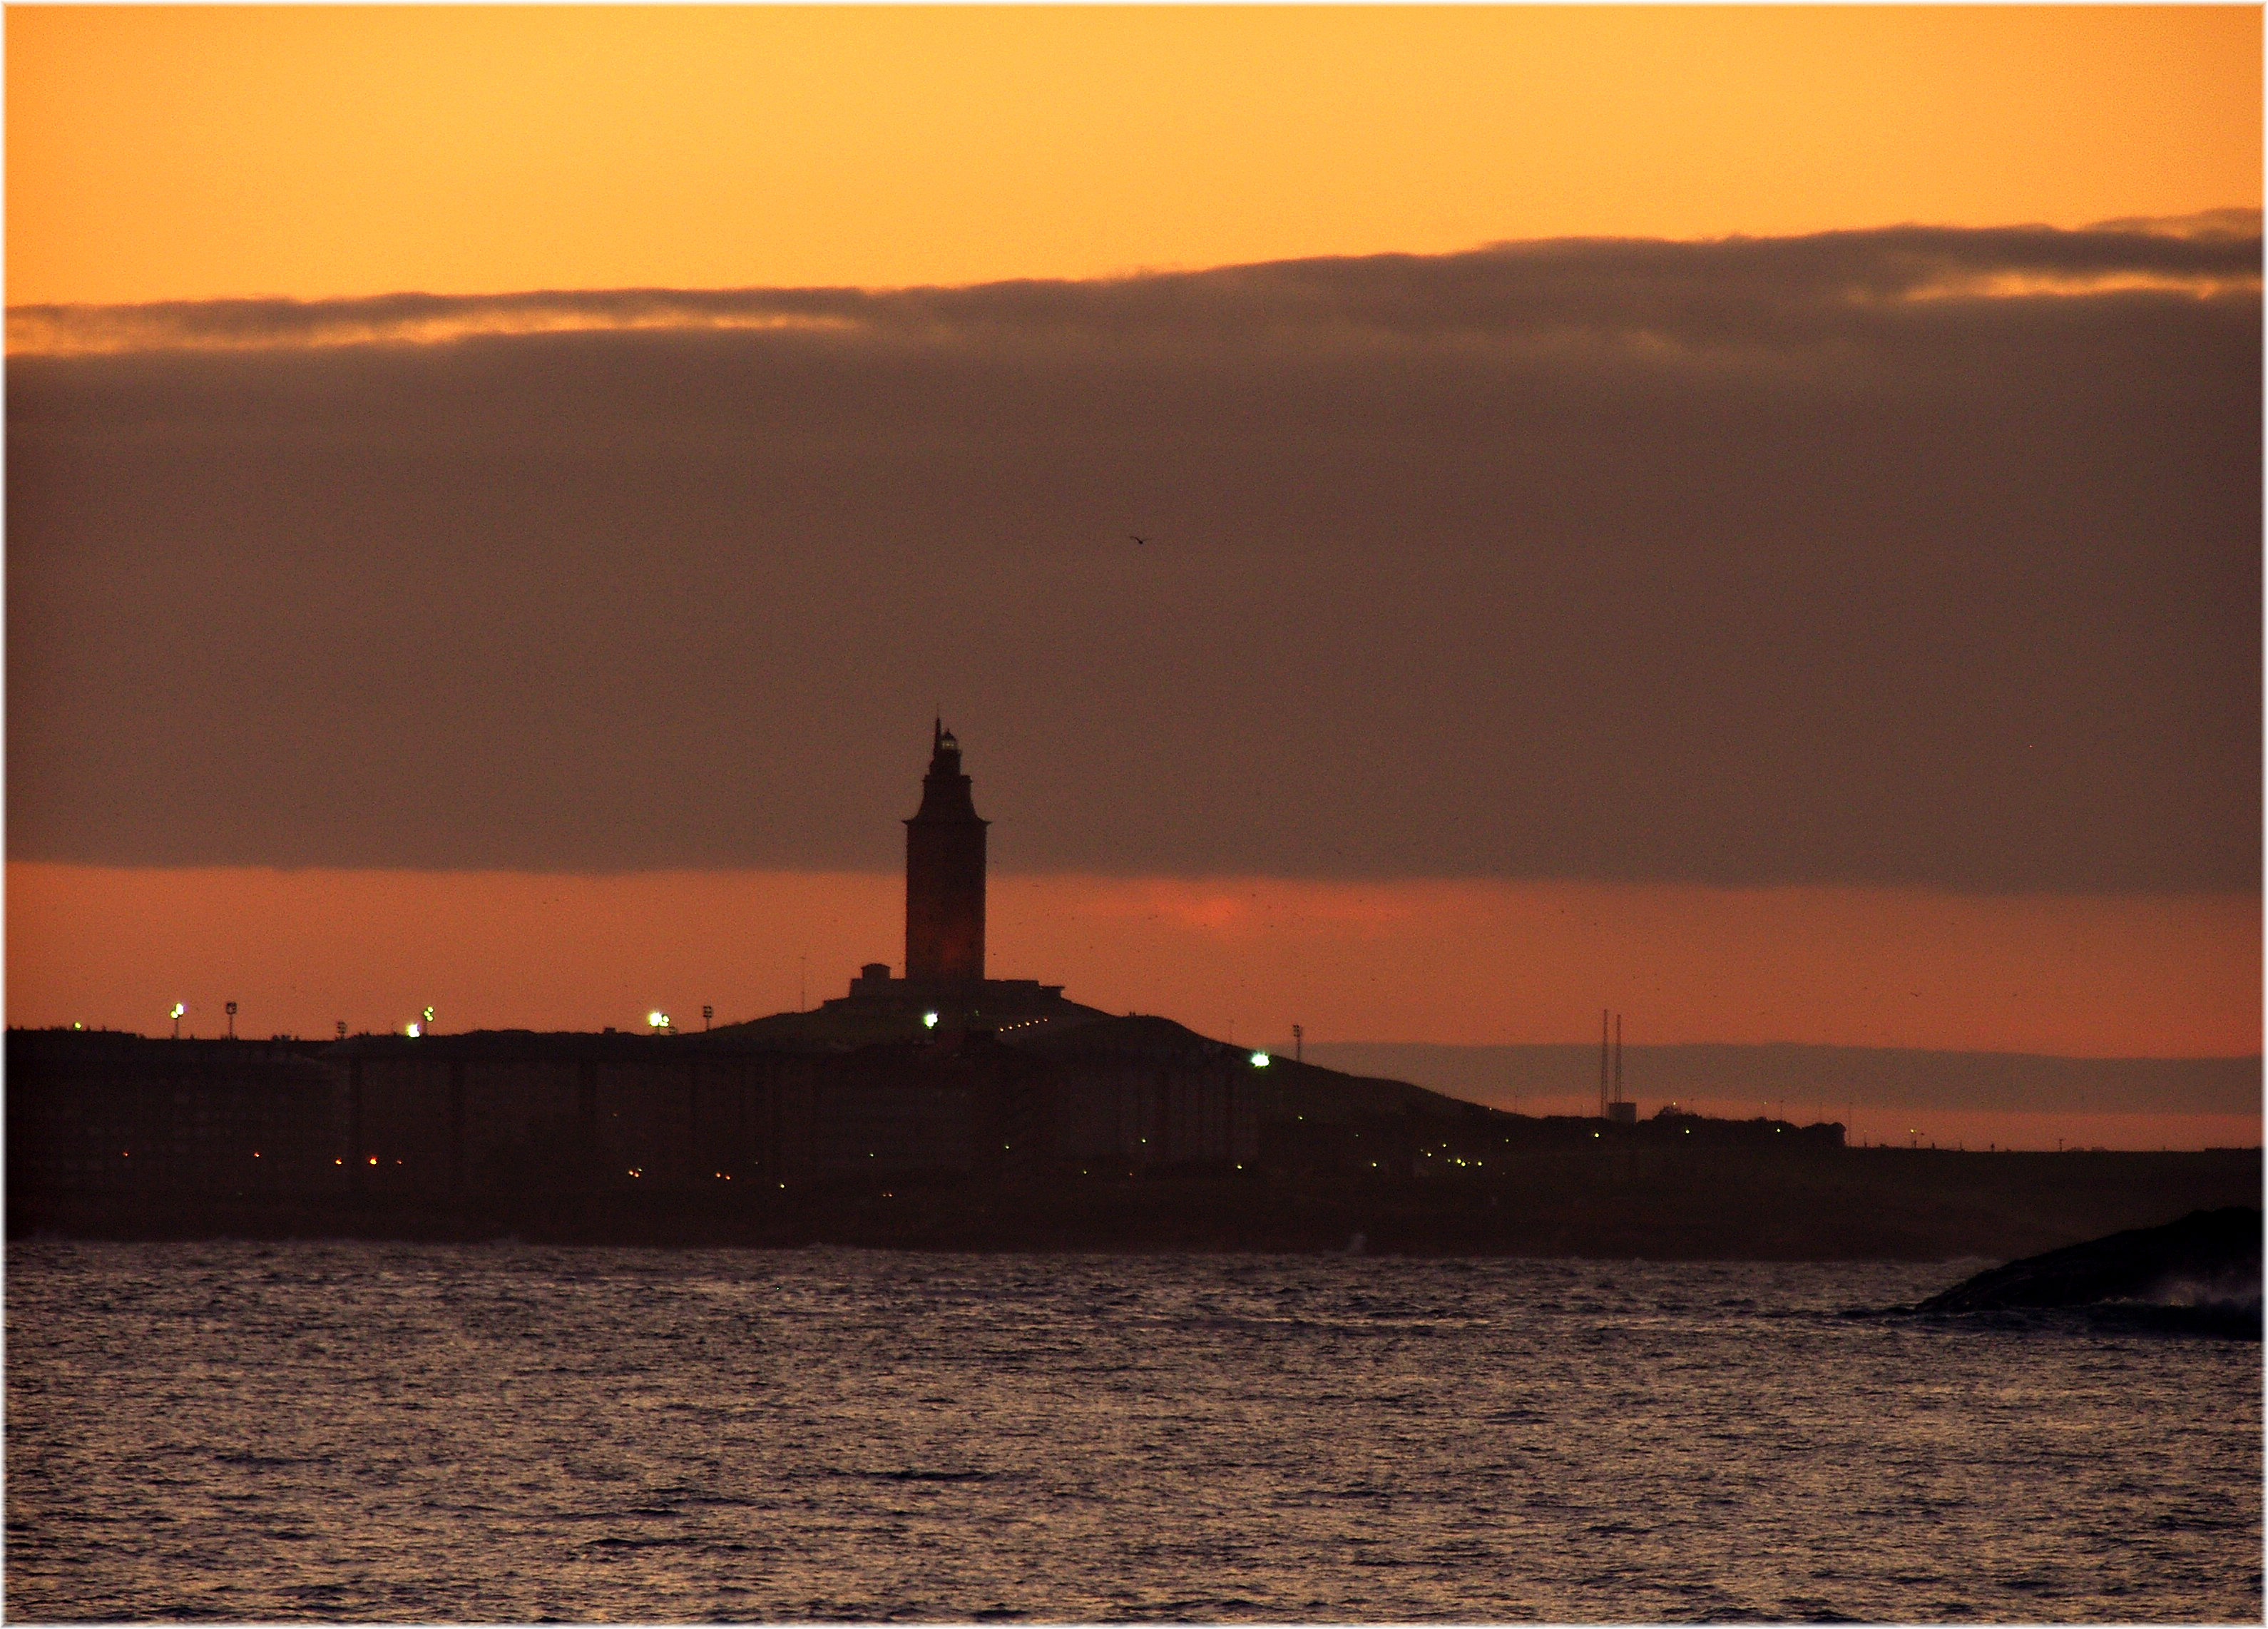
beach, sea, coast, ocean, horizon, cloud, lighthouse, sunrise, sunset, morning, shore, wave, dawn, dusk, evening, tower, bay, afterglow